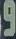
Number: 9